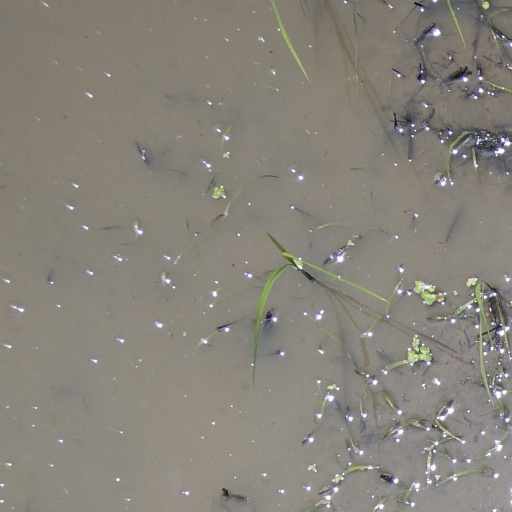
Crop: rice